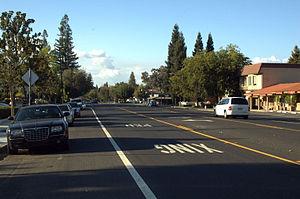
Alamo est une census-designated place américaine située dans le comté de Contra Costa en Californie. En 2010, sa population était de 14 570 habitants.